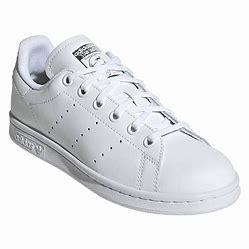
Brand: adidas
Model: originals Adidas Originals Stan Smith